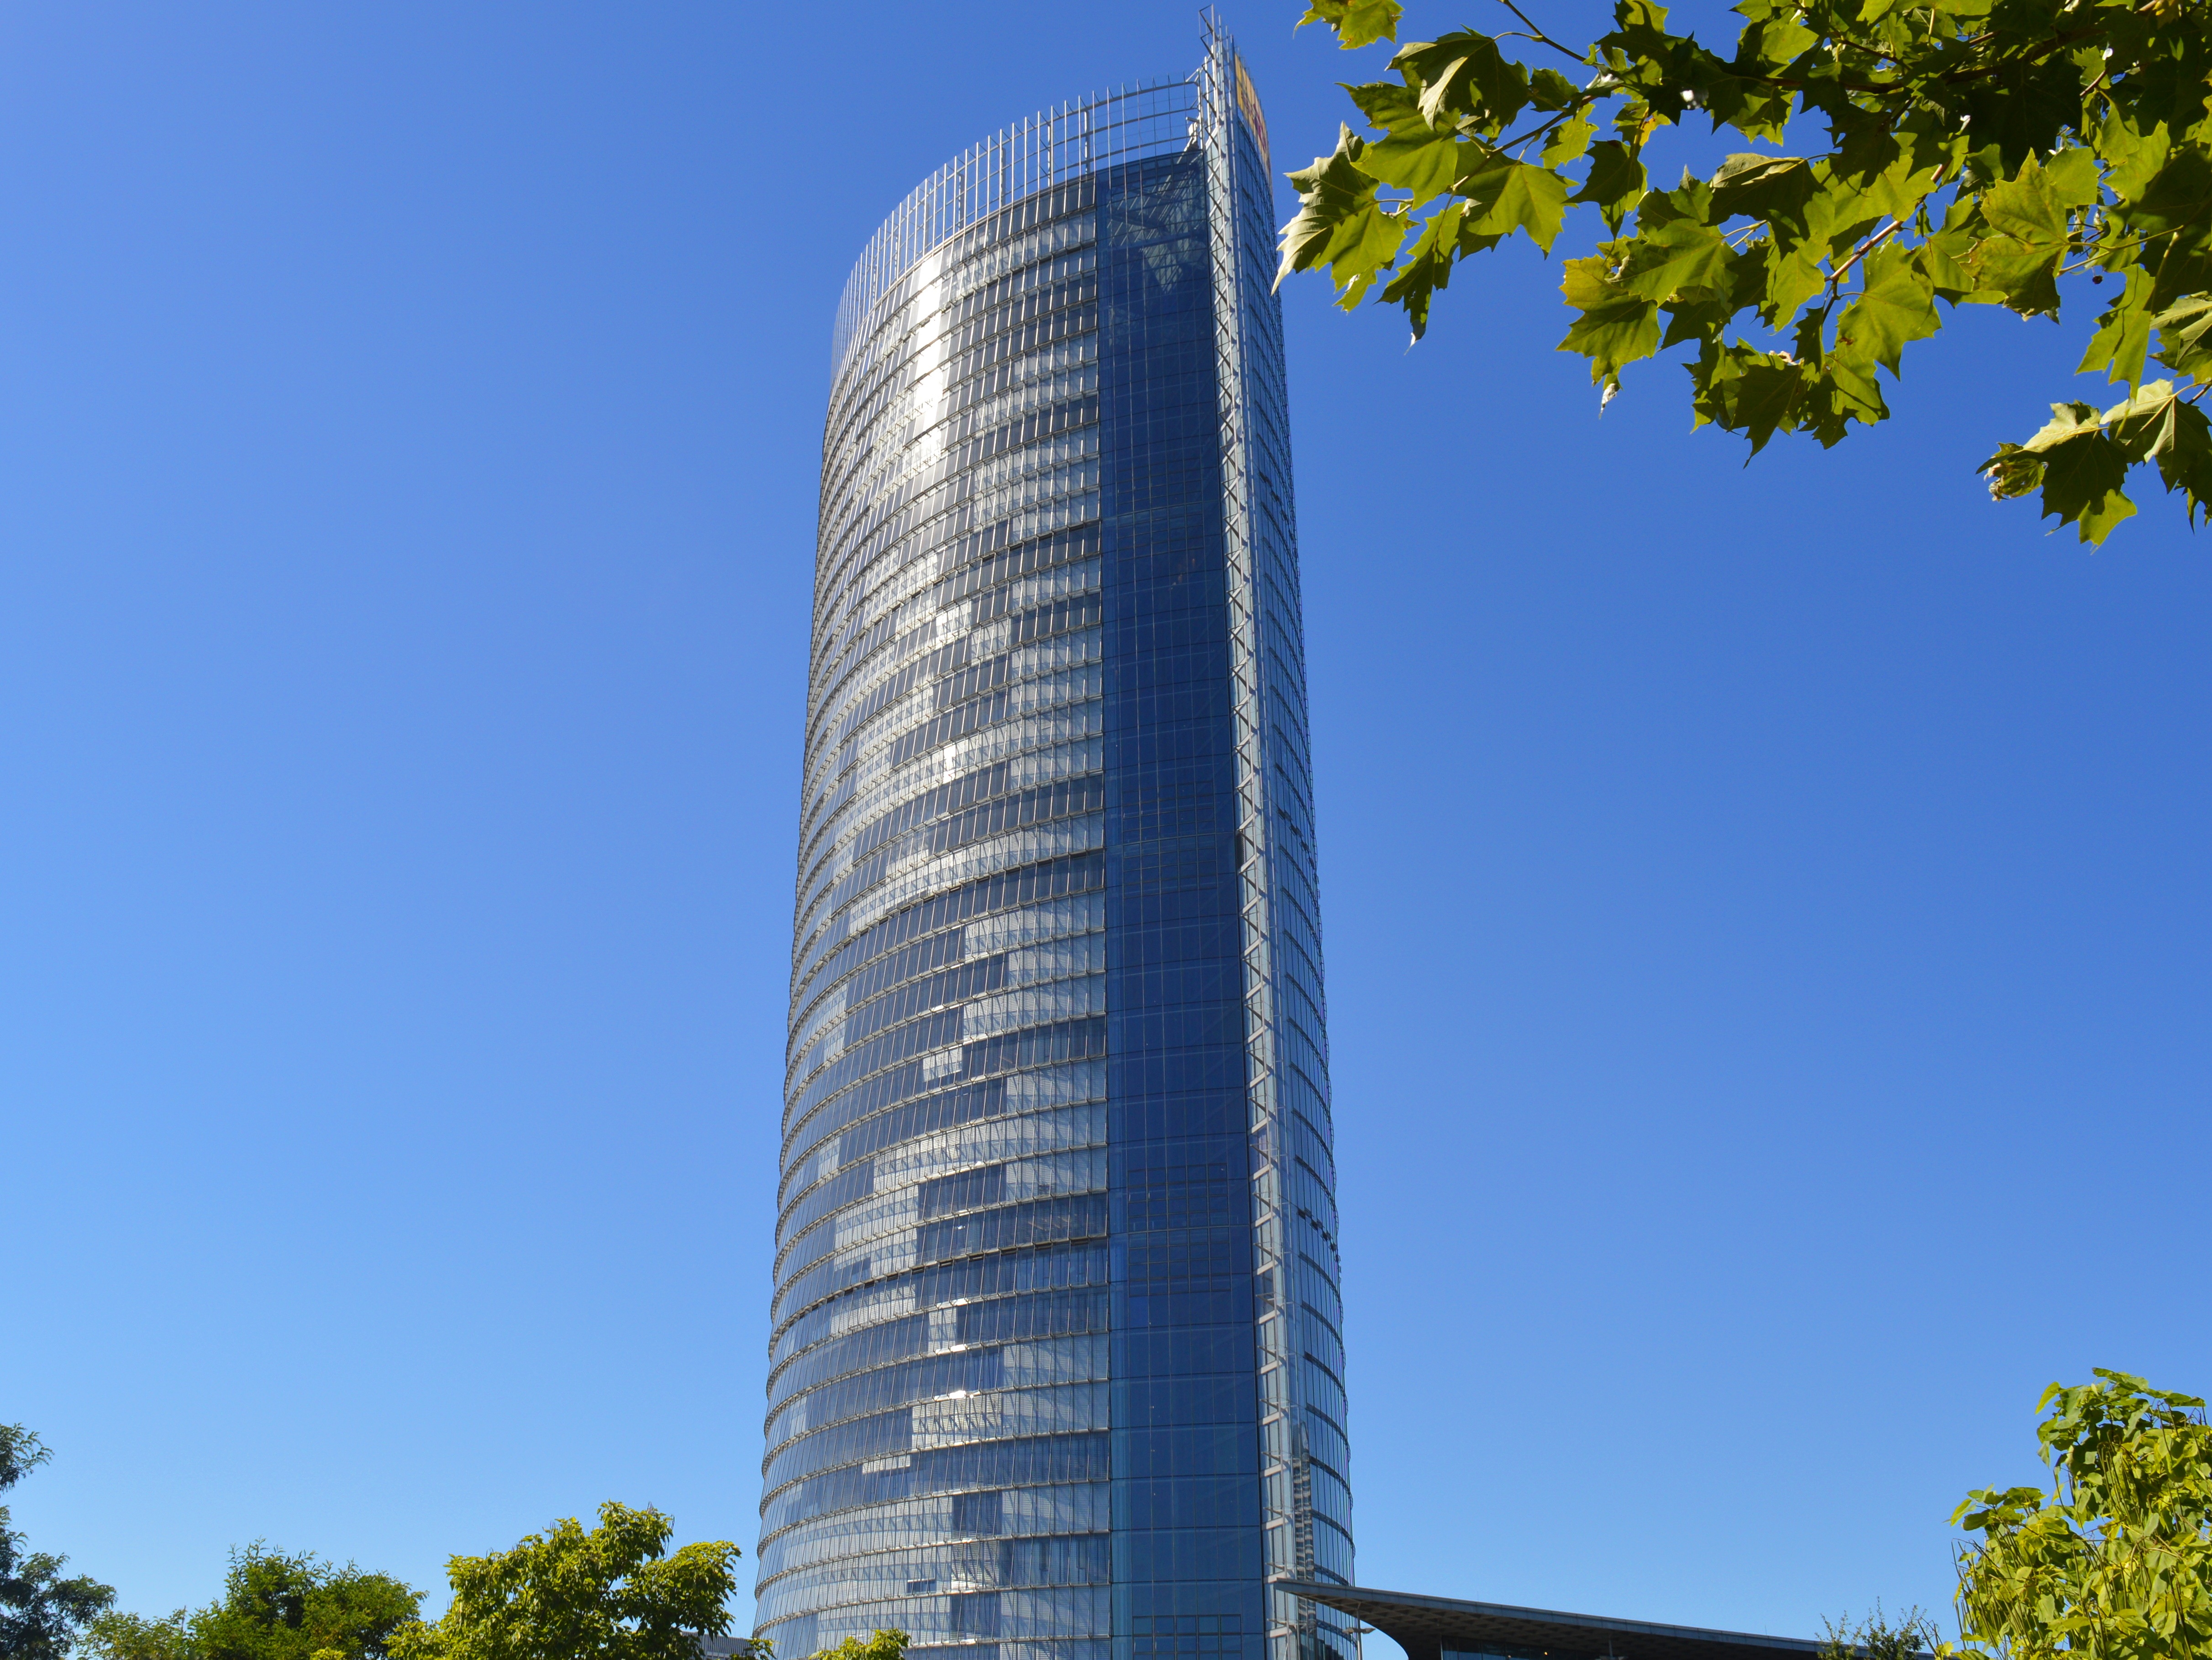
tree, architecture, glass, building, skyscraper, tower, symbol, communication, landmark, facade, tower block, international, globalization, bonn, condominium, www, networking, posttower, telecom tower, metropolitan area